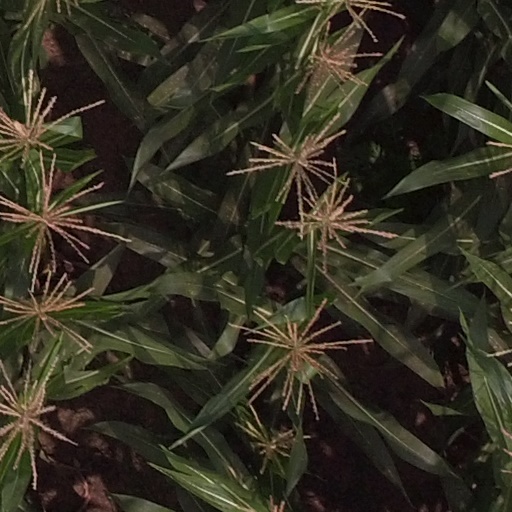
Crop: maize; corn